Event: Nepal Earthquake
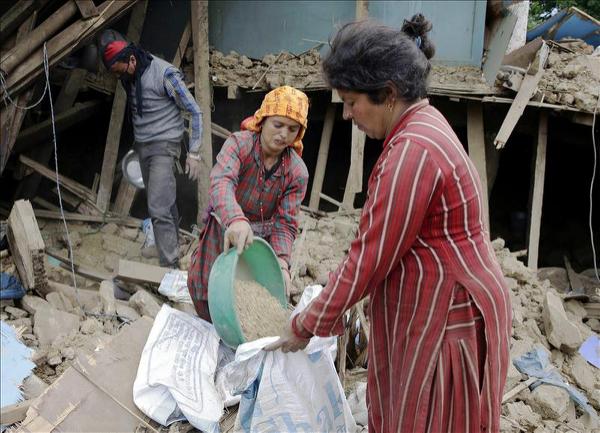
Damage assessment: damage